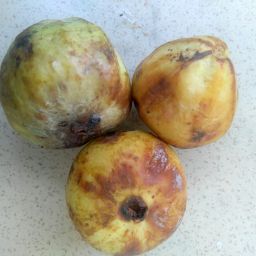
Fruit: Guava
Quality: Bad